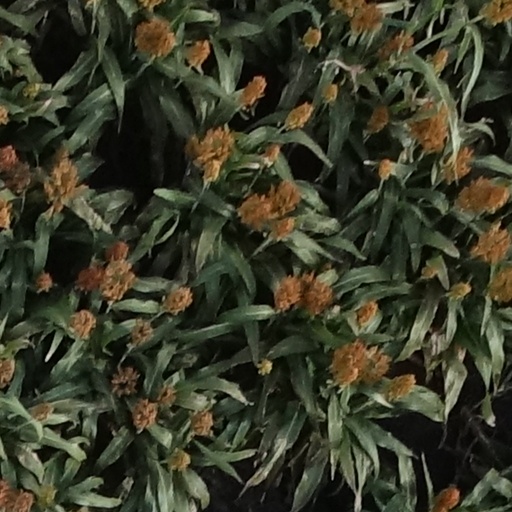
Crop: sorghum